Eskdale, Victoria

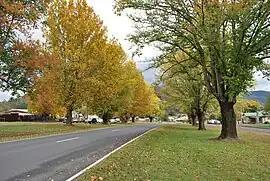
Omeo Highway at Eskdale

Eskdale is a town in the Shire of Towong, Victoria, Australia. It is situated in the Mitta Valley, near the river's confluence with the Little Snowy Creek, amongst the foothills of Mount Bogong. At the , Eskdale had a population of 238.